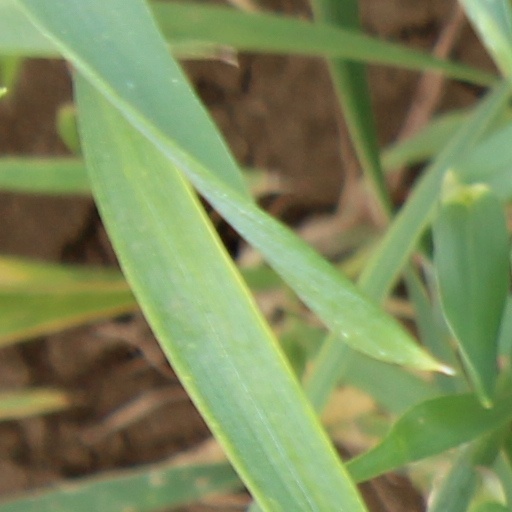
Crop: wheat